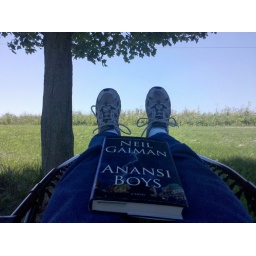
Re-reading &amp;quot;Anansi Boys&amp;quot; by Neil Gaiman. Zero gravity lawn chair, shade, breeze, blue sky = bliss